History of the Special Air Service

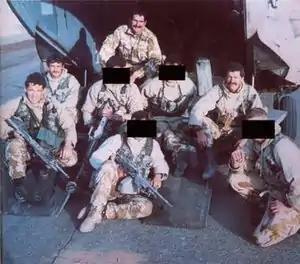
Bravo Two Zero patrol members

After Mikado had been cancelled B Squadron were called upon to parachute into the South Atlantic to reinforce D Squadron. They were transported south by the two C-130s equipped with long-range fuel tanks. Only one of the aircraft reached the jump point; the other had to turn back with fuel problems. The parachutists were then transported to the Falkland Islands by .